Shepparton

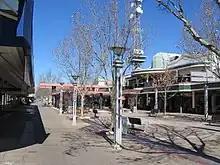
The Maude Street Mall

The Maude Street Mall is the city's main shopping centre, while Wyndham Street is the main civic and commercial street. Located off the Maude Street Mall is a tall communications tower, erected 1967–68, with an observation deck at accessible via a 160-step stairway. The observation deck offers views over the city and surrounding countryside.